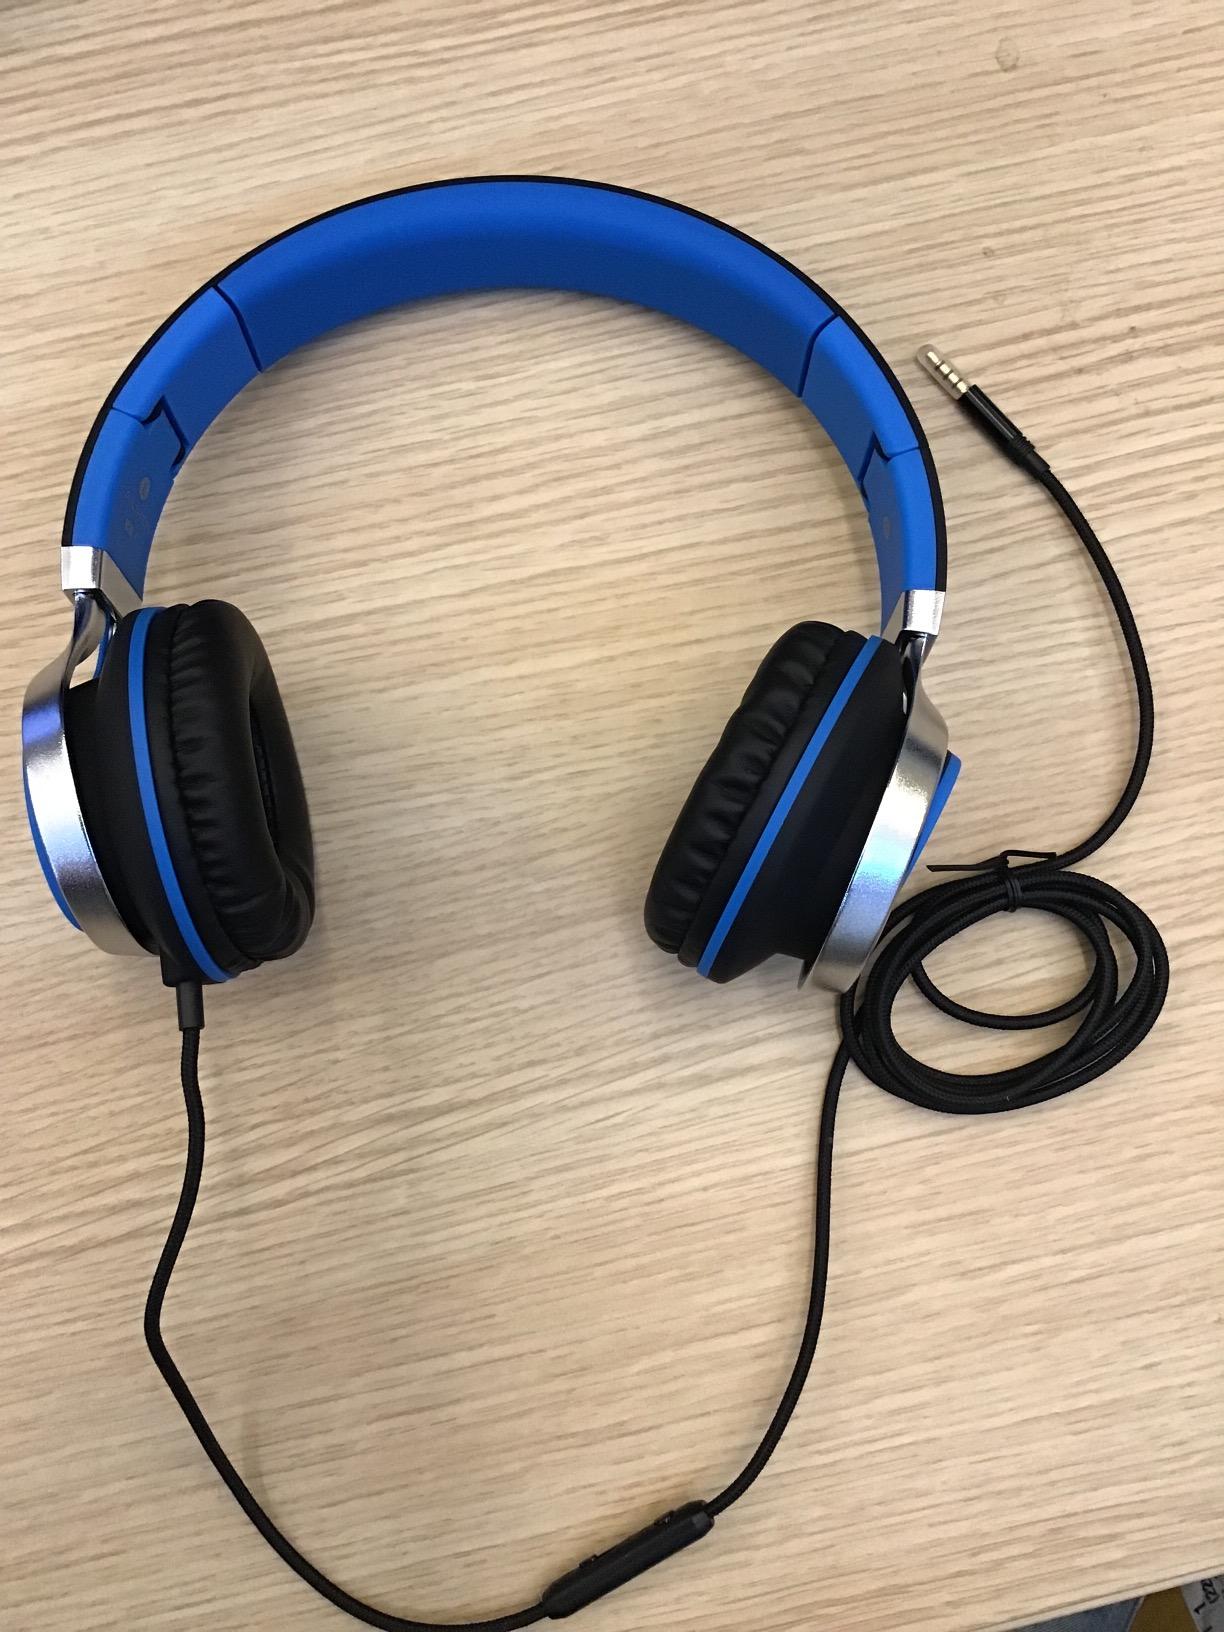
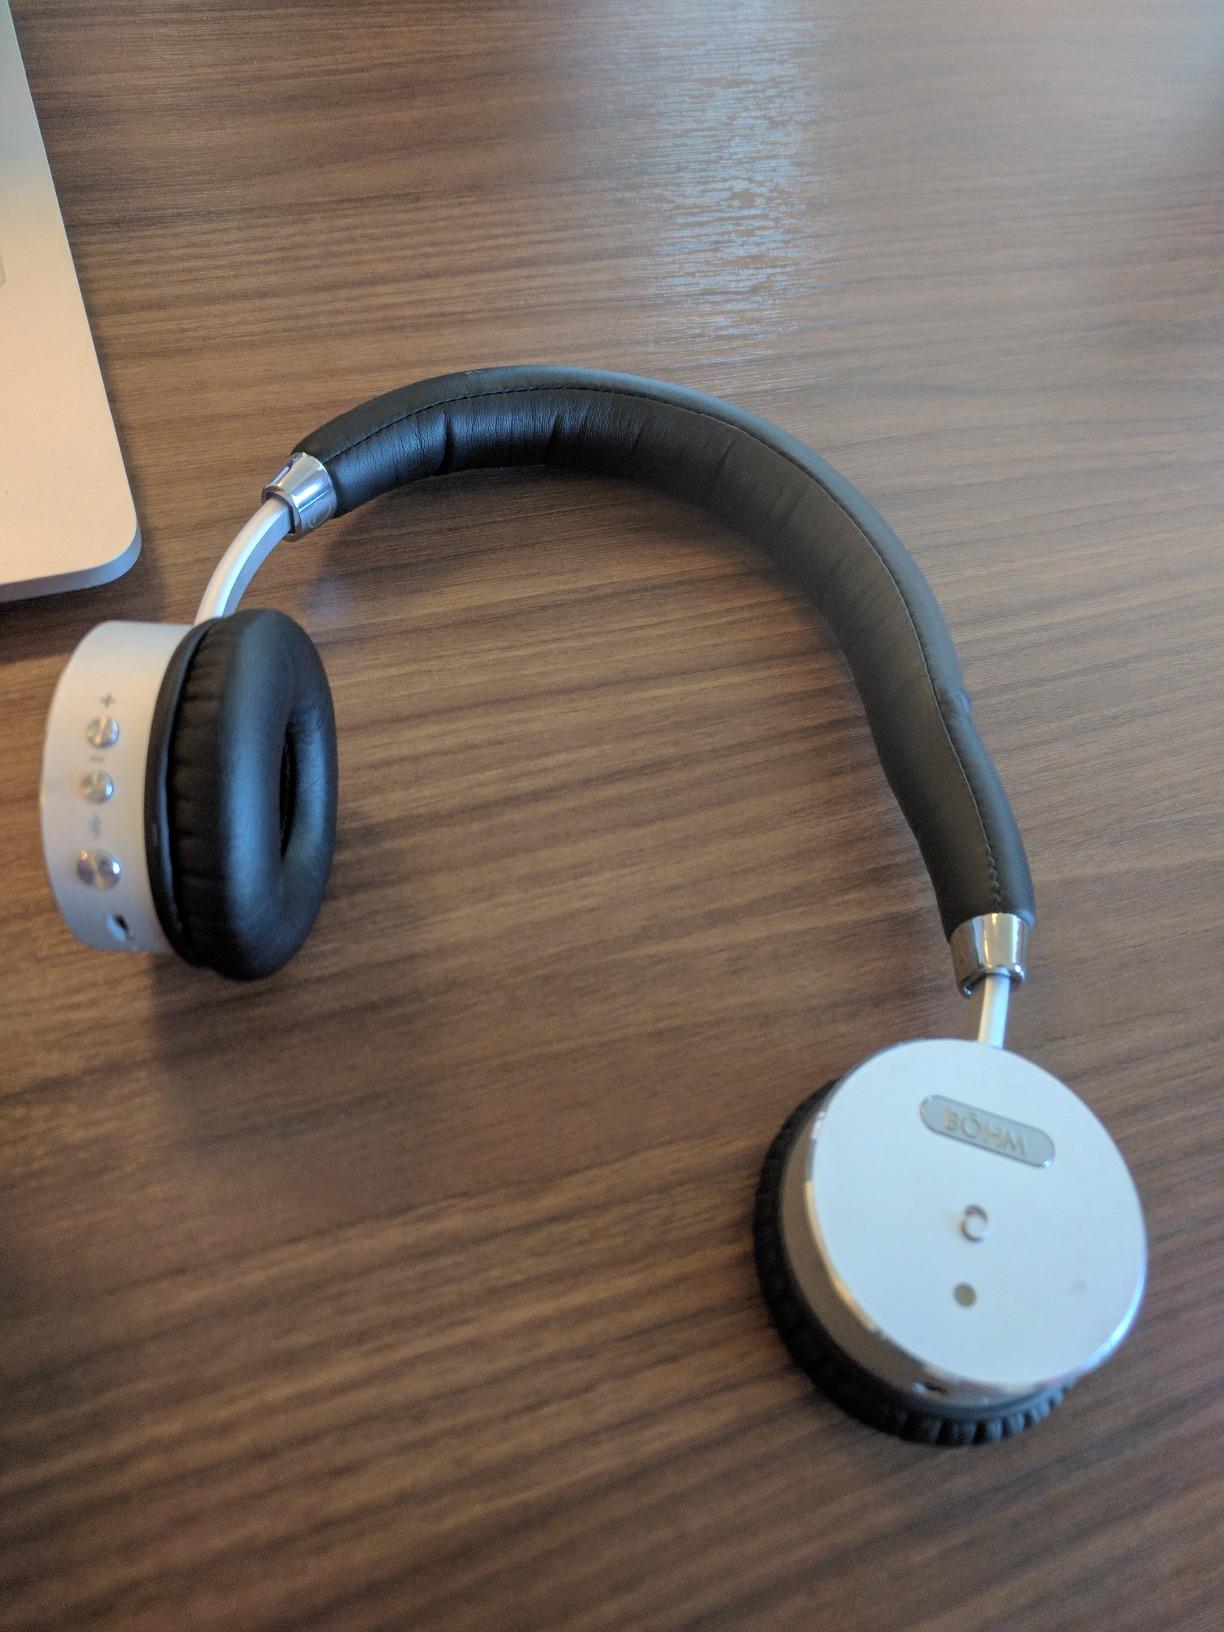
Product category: headphones
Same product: no